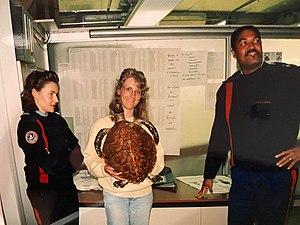
Saisie d'une tortue imbriquée en provenance de l'ile Maurice , Douane d'Orly 1995
La Tortue imbriquée, unique représentant du genre Eretmochelys, est une espèce de tortue de la famille des Cheloniidae. En français elle est appelée aussi Tortue à écailles ou Tortue à bec de faucon.